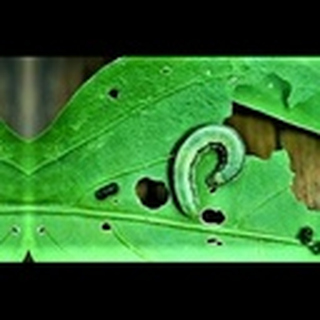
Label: cotton_army_worm